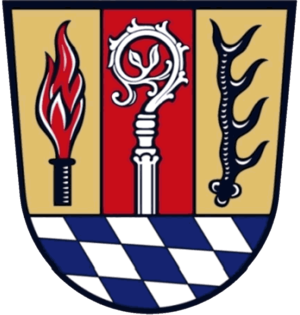
L'arrondissement d'Eichstätt est un arrondissement de Bavière situé dans le district de Haute-Bavière. Son chef-lieu est Eichstätt.